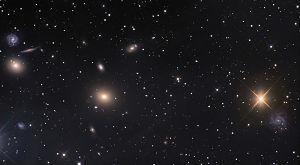
NGC 1057 est une galaxie lenticulaire située dans la constellation du Triangle à environ 264 millions d'années-lumière de la Voie lactée. Elle a été découverte par le physicien irlandais George Stoney en 1849.
NGC 1061 est une galaxie spirale située dans la constellation du Triangle à environ 183 millions d'années-lumière de la Voie lactée. Elle a été découverte par le physicien irlandais George Stoney en 1849.
NGC 1060 est une galaxie lenticulaire située dans la constellation du Triangle à environ 236 millions d'années-lumière de la Voie lactée. Elle a été découverte par l'astronome germano-britannique William Herschel en 1784.
NGC 1066 est une galaxie elliptique située dans la constellation du Triangle à environ 198 millions d'années-lumière de la Voie lactée. Elle a été découverte par l'astronome germano-britannique William Herschel en 1784.
NGC 1067 est une galaxie spirale intermédiaire située dans la constellation du Triangle à environ 206 millions d'années-lumière de la Voie lactée. Elle a été découverte par l'astronome britannique John Herschel en 1827.